Salisbury Regional Airport

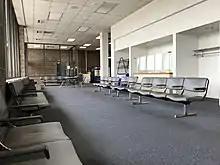
American Eagle gate area at Salisbury–Ocean City–Wicomico Regional Airport

The Richard A. Henson Terminal is a building opened in 1990. There is an American Eagle ticket counter and a TSA bag scanning area at the southeast part of the building. Two departure gates, one arrival gate, and security checkpoints are in the middle and northwest part of the terminal.